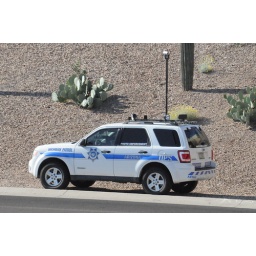
I guess they don't even bother to put the sign in the window anymore.